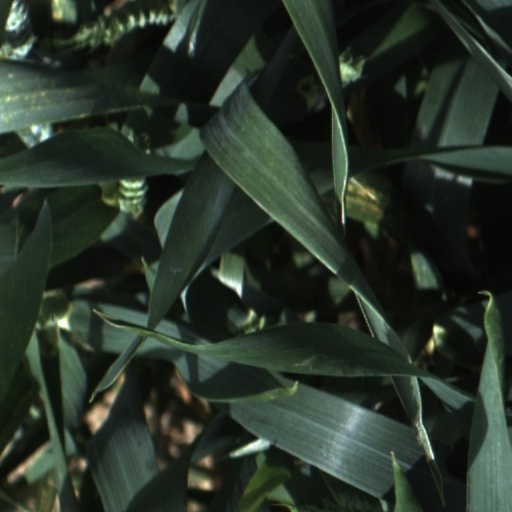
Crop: wheat